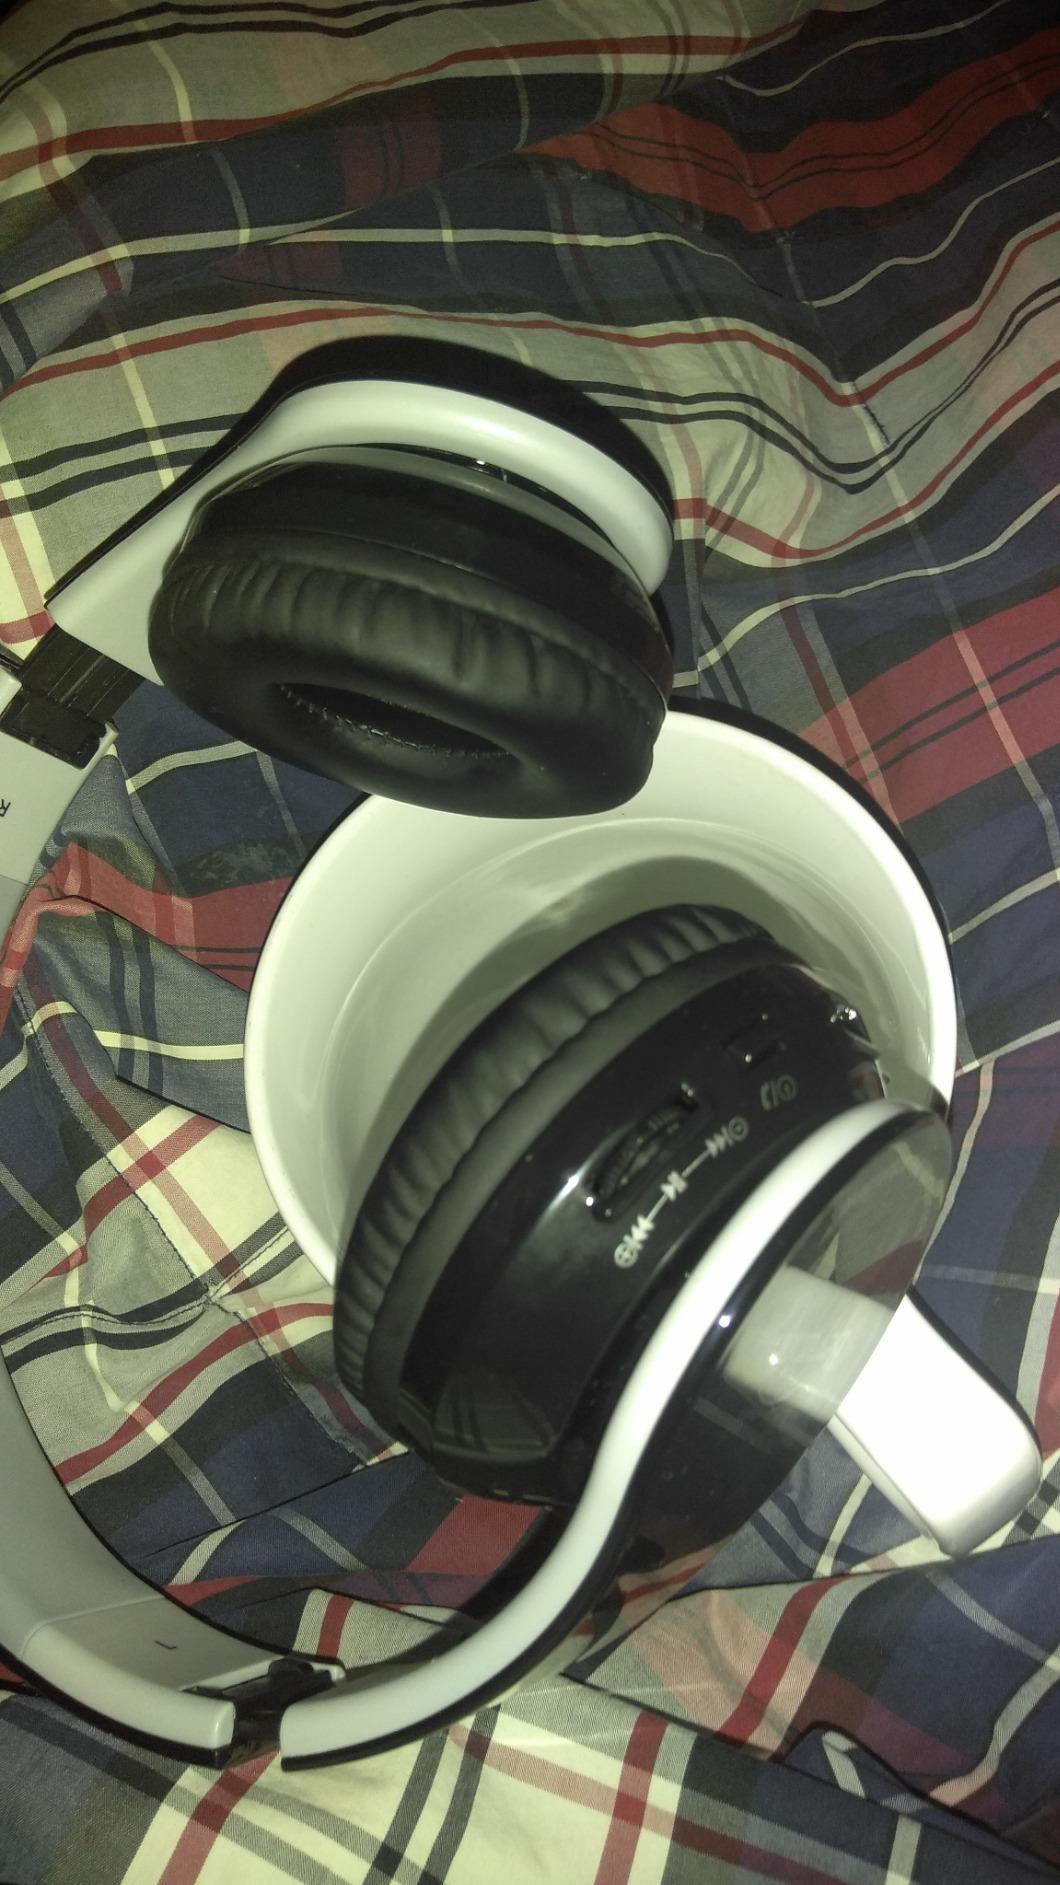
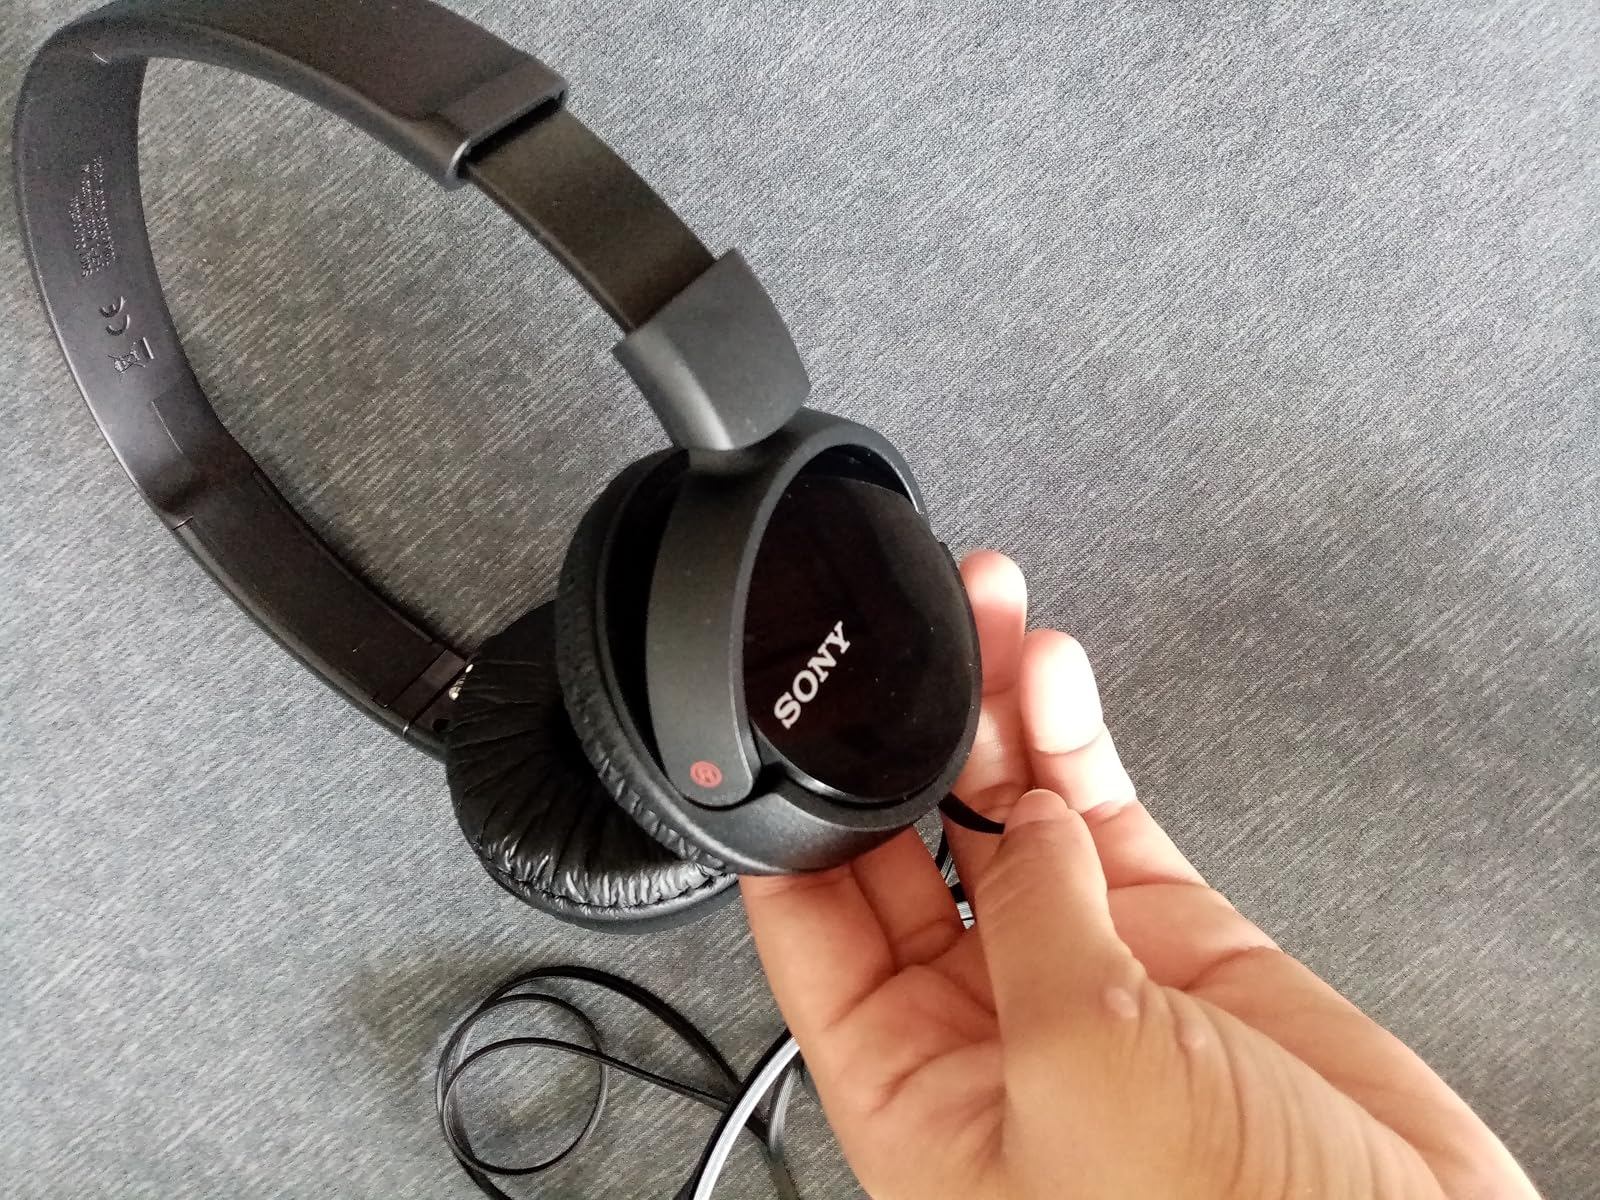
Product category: headphones
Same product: no